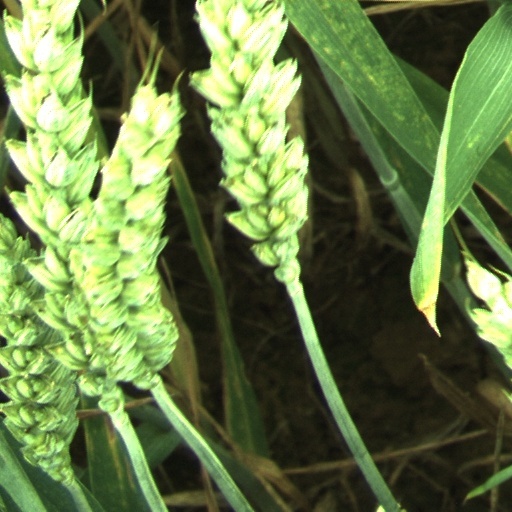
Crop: wheat